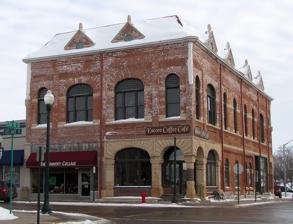
Building: Grand Opera House (St. James, Minnesota)
Country: United States of America
Year built: 1892
For other places with the same name, see Grand Opera House . United States historic place Grand Opera House U.S. National Register of Historic Places The Grand Opera House from the northwest Show map of Minnesota Show map of the United States Location 502 1st Avenue South, St. James, Minnesota Coordinates 43°58′53″N 94°37′45″W / 43.98139°N 94.62917°W / 43.98139; -94.62917 Area Less than one acre Built 1891–92 Built by John S. Bumby Architectural style Queen Anne NRHP reference No. 09001152 Added to NRHP December 23, 2009 The Grand Opera House , also known as the St. James Opera House , is a historic theater building in St. James, Minnesota , United States, completed in 1892.  It was listed on the National Register of Historic Places in 2009 for its local significance in the theme of entertainment/recreation. It was nominated for being the city's principal performance venue from 1892 to 1921, bringing fine performing arts like theater, music, and comedy to a modest agricultural center, as well hosting local events. Like many of the hundreds of opera houses built across the Midwestern United States from 1880 to 1910, the St. James opera house contains its auditorium on the upper floor, with retail space on the ground floor as a source of rental income. See also National Register of Historic Places listings in Watonwan County, Minnesota References